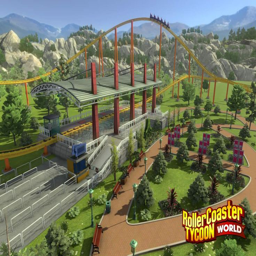
some bumps hit by update